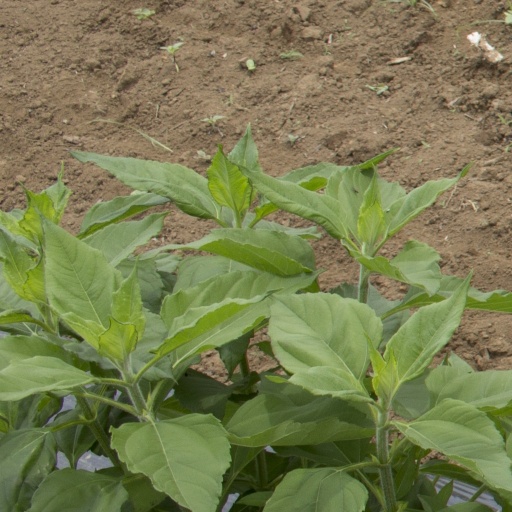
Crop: Jerusalem artichoke